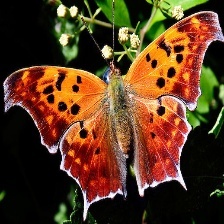
Species: QUESTION MARK
Butterfly family (ImageNet category): admiral